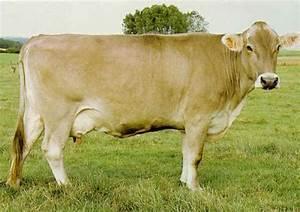
cow